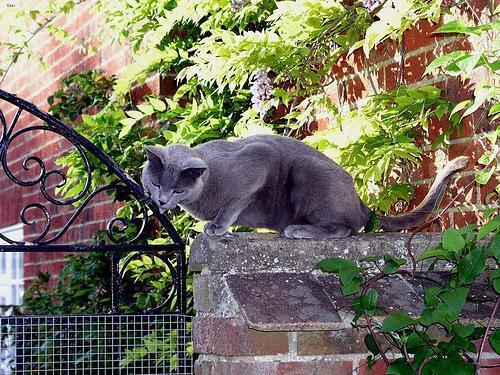
Russian Blue